Torah

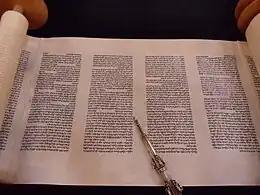
An opened Torah scroll (Book of Numbers part), and a reading pointer (yad).

The Book of Numbers is the fourth book of the Torah. The book has a long and complex history, but its final form is probably due to a Priestly redaction (i.e., editing) of a Yahwistic source made some time in the early Persian period (5th century BCE). The name of the book comes from the two censuses taken of the Israelites.